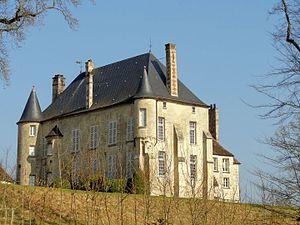
Vue depuis le sud-ouest.
Armand-François-Paul des Friches Doria, né le 24 avril 1824 à Paris et mort le 7 mai 1896 à Orrouy, est un homme politique et mécène et collectionneur d’art français.